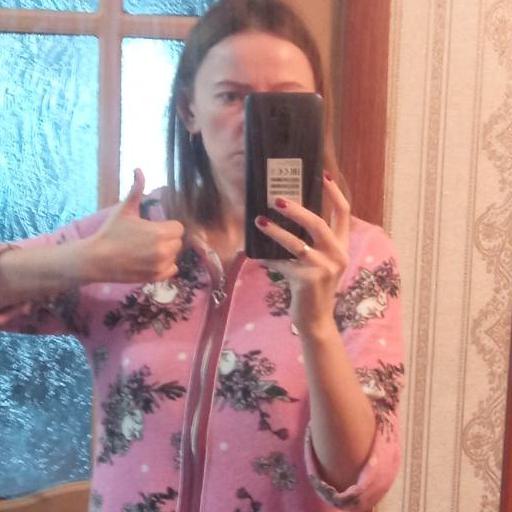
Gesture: no_gesture